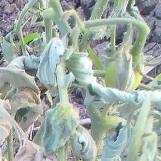
Crop: Tomato
Condition: bacterial-floundering-d